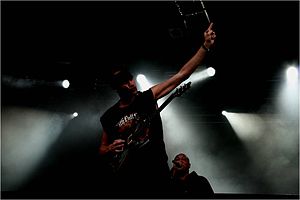
Norway Rock Festival / Norway Rock Festival 2010 (7. - 11. juli)
Killswitch Engage i 2010.
Norway Rock Festival var en årlig musikfestival som blev afholdt i Kvinesdal, Norge. Festivalen strakte sig over tre dage, og blev arrangeret første gang i 2006. I 2010 havde festivalen 5-års jubilæum og blev udvidet til 4 dage. Året efter måtte festival dog erklære sig konkurs efter et underskud på 2 mio. NOK i 2011.